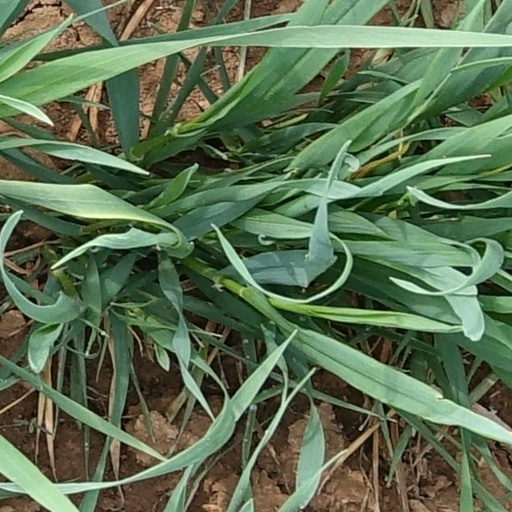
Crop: wheat